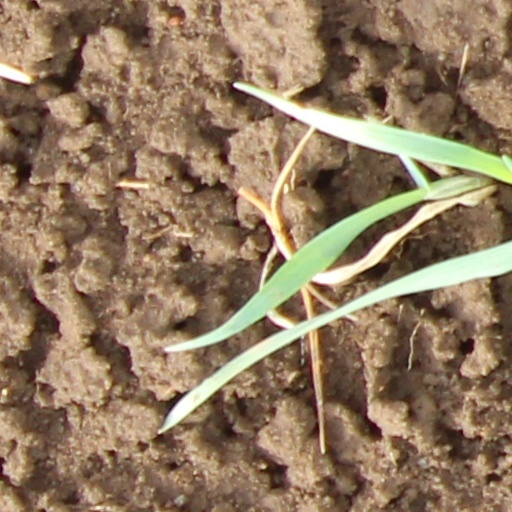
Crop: wheat